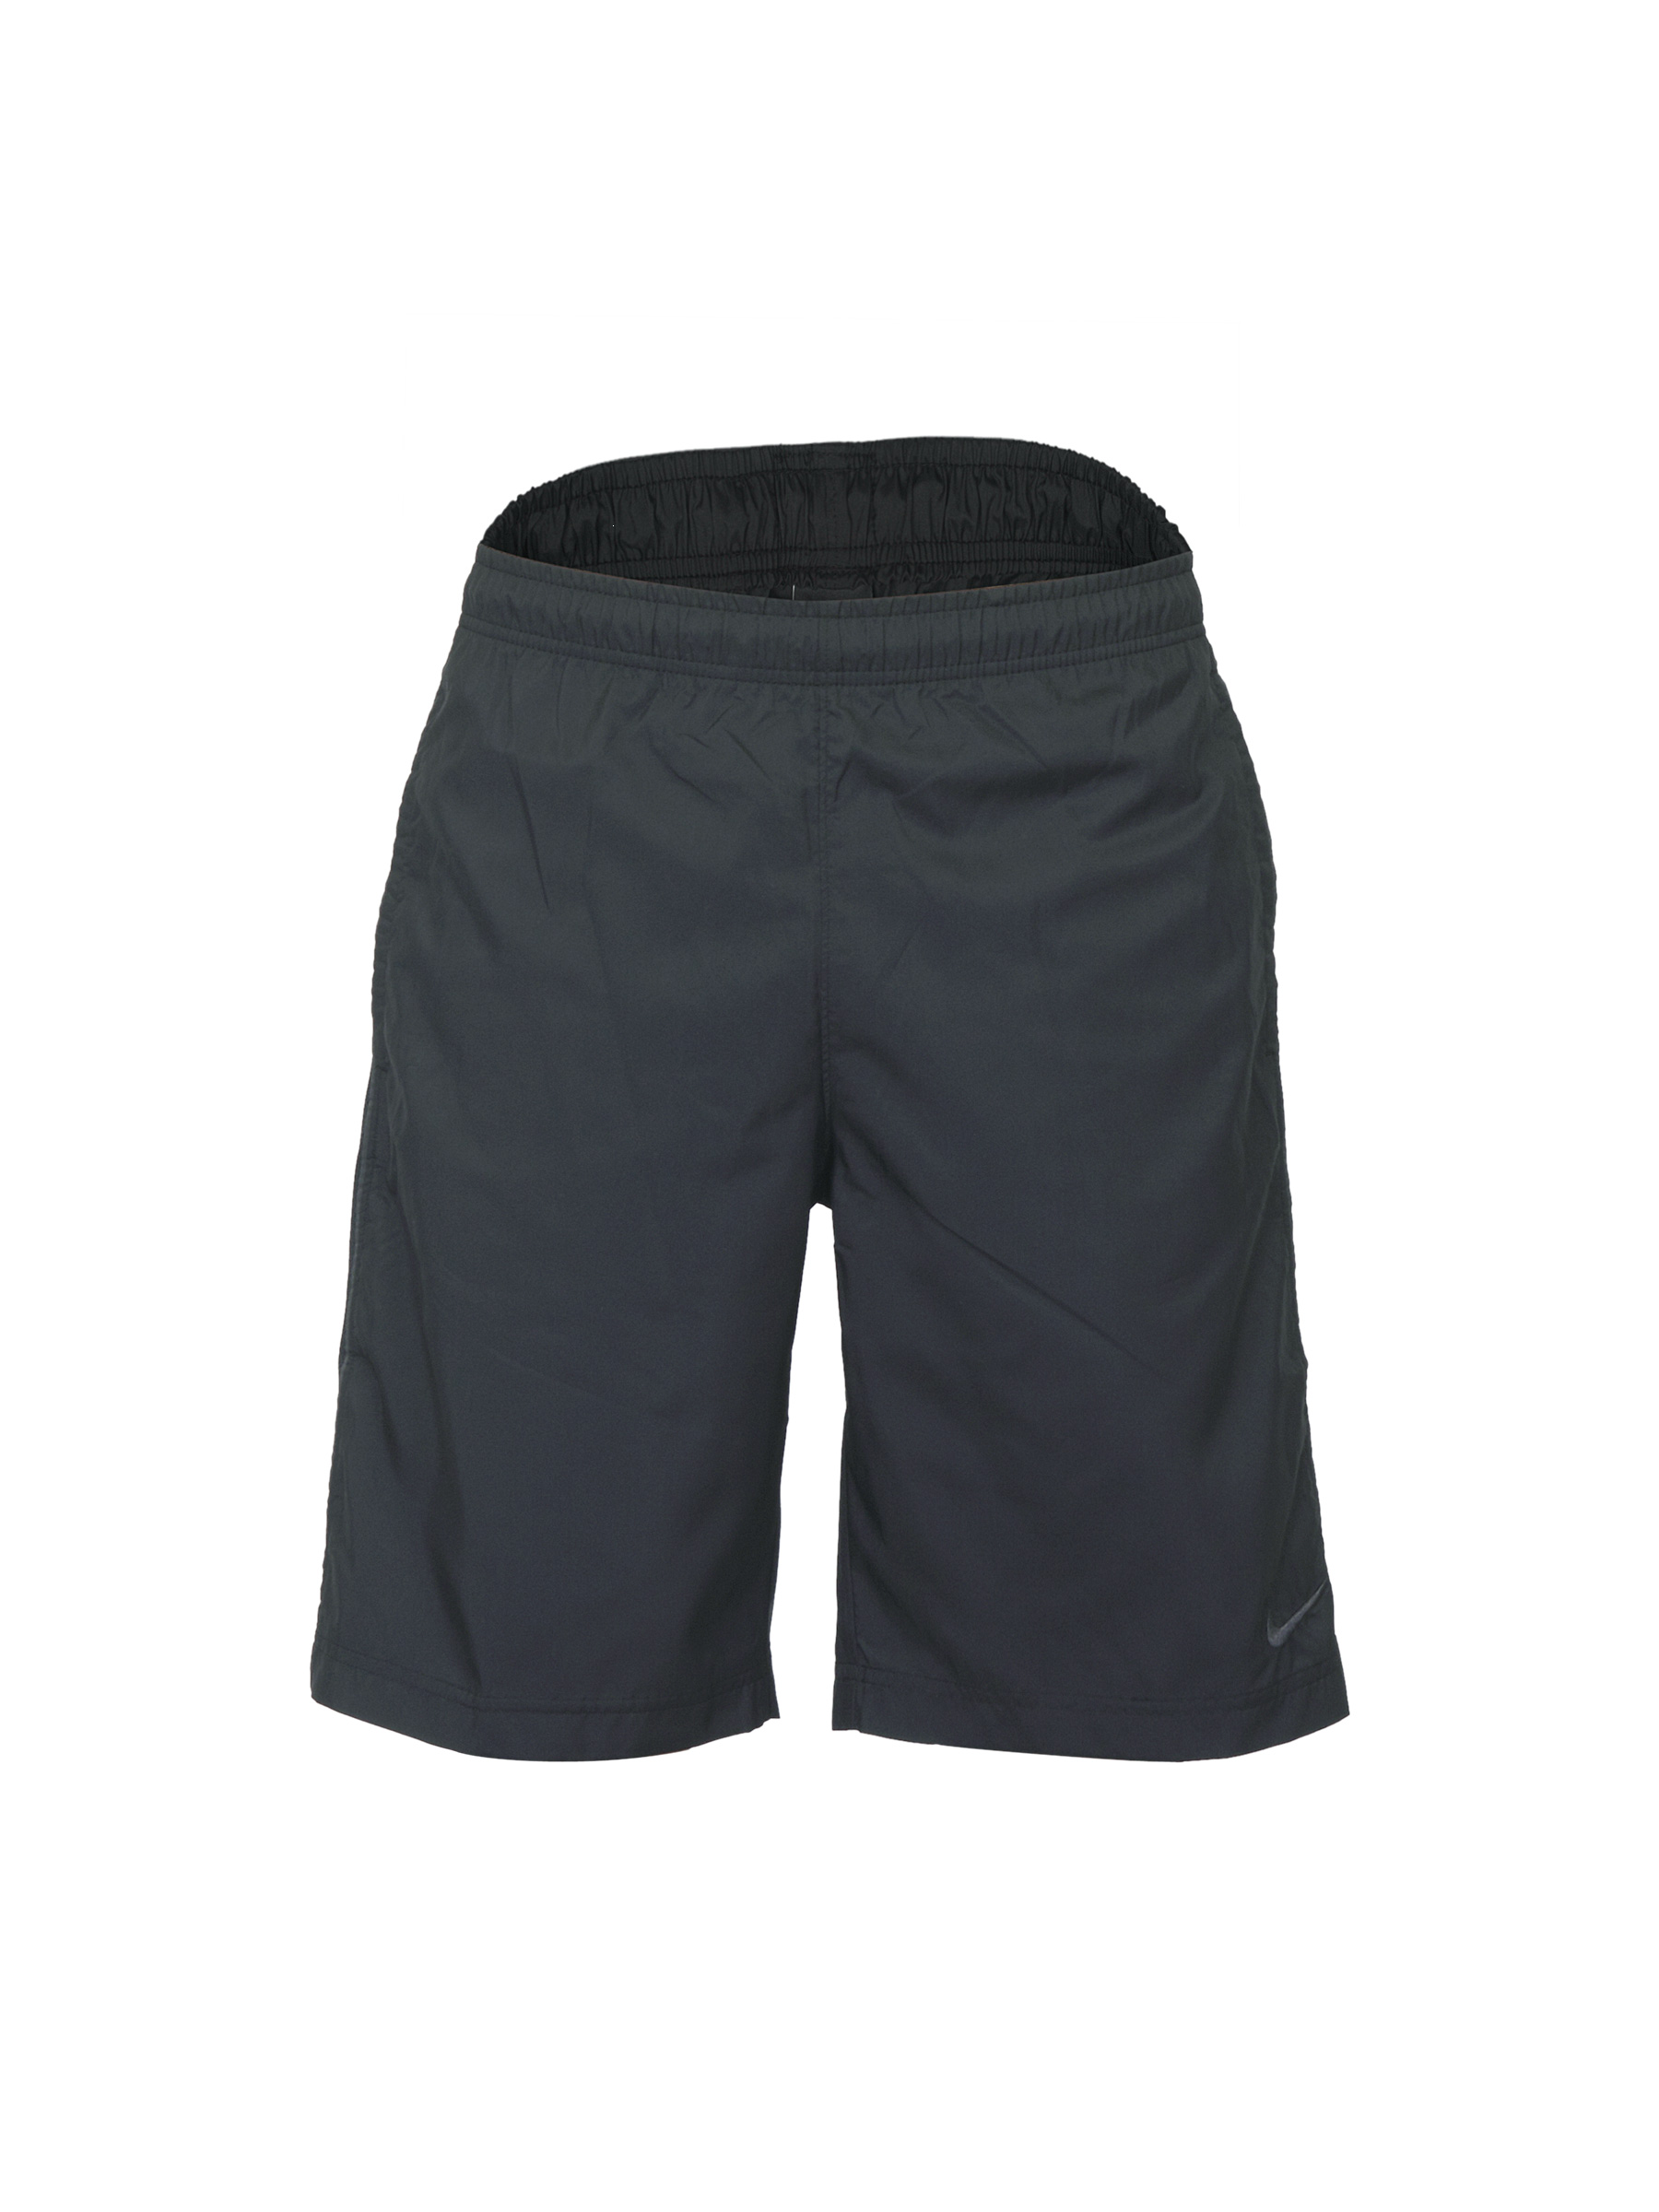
Nike Black Legacy Woven     Training  Shorts
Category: Apparel / Bottomwear / Shorts
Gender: Men
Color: Black
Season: Winter 2015
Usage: Sports